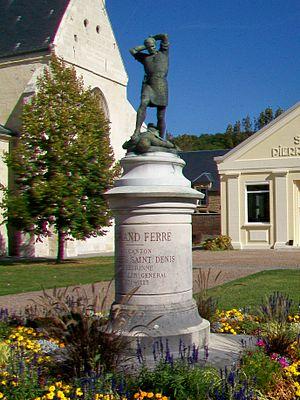
Le monument du Grand Ferré, place Charles-de-Gaulle.
Longueil-Sainte-Marie est une commune française située dans le département de l'Oise en région Hauts-de-France.
Le Grand Ferré ou Ferret est un héros picard de la guerre de Cent Ans.
Charles-Marie-Félix Martin, né le 2 juin 1844 à Neuilly-sur-Seine et mort le 4 janvier 1917 à Paris, est un sculpteur français.